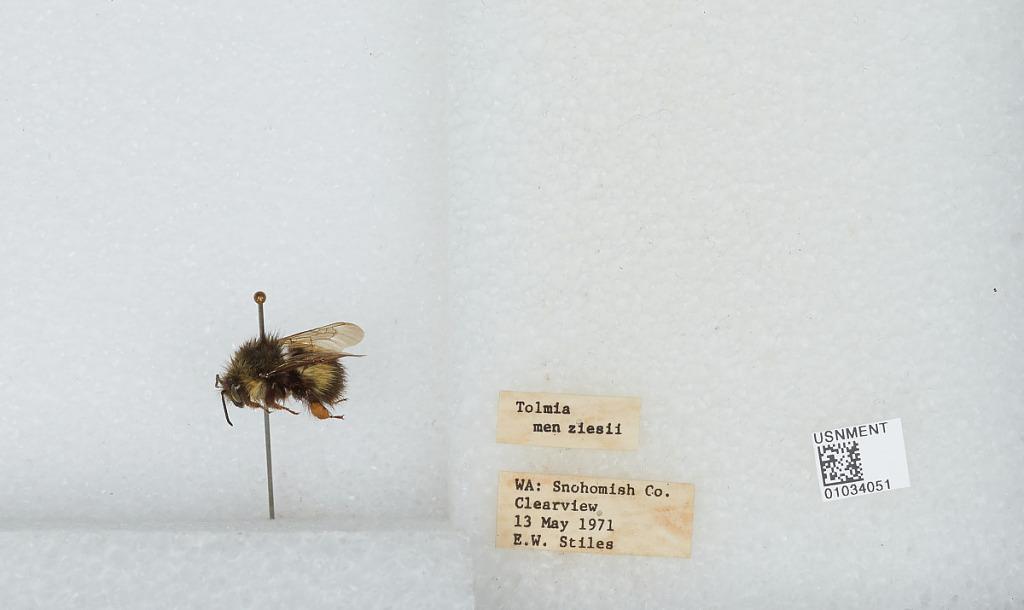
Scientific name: Bombus (Pyrobombus) sitkensis Nylander
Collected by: E. Stiles
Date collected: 1971-5-13
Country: United States
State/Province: Washington
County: Snohomish
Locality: Clearview
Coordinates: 47.8292, -122.145